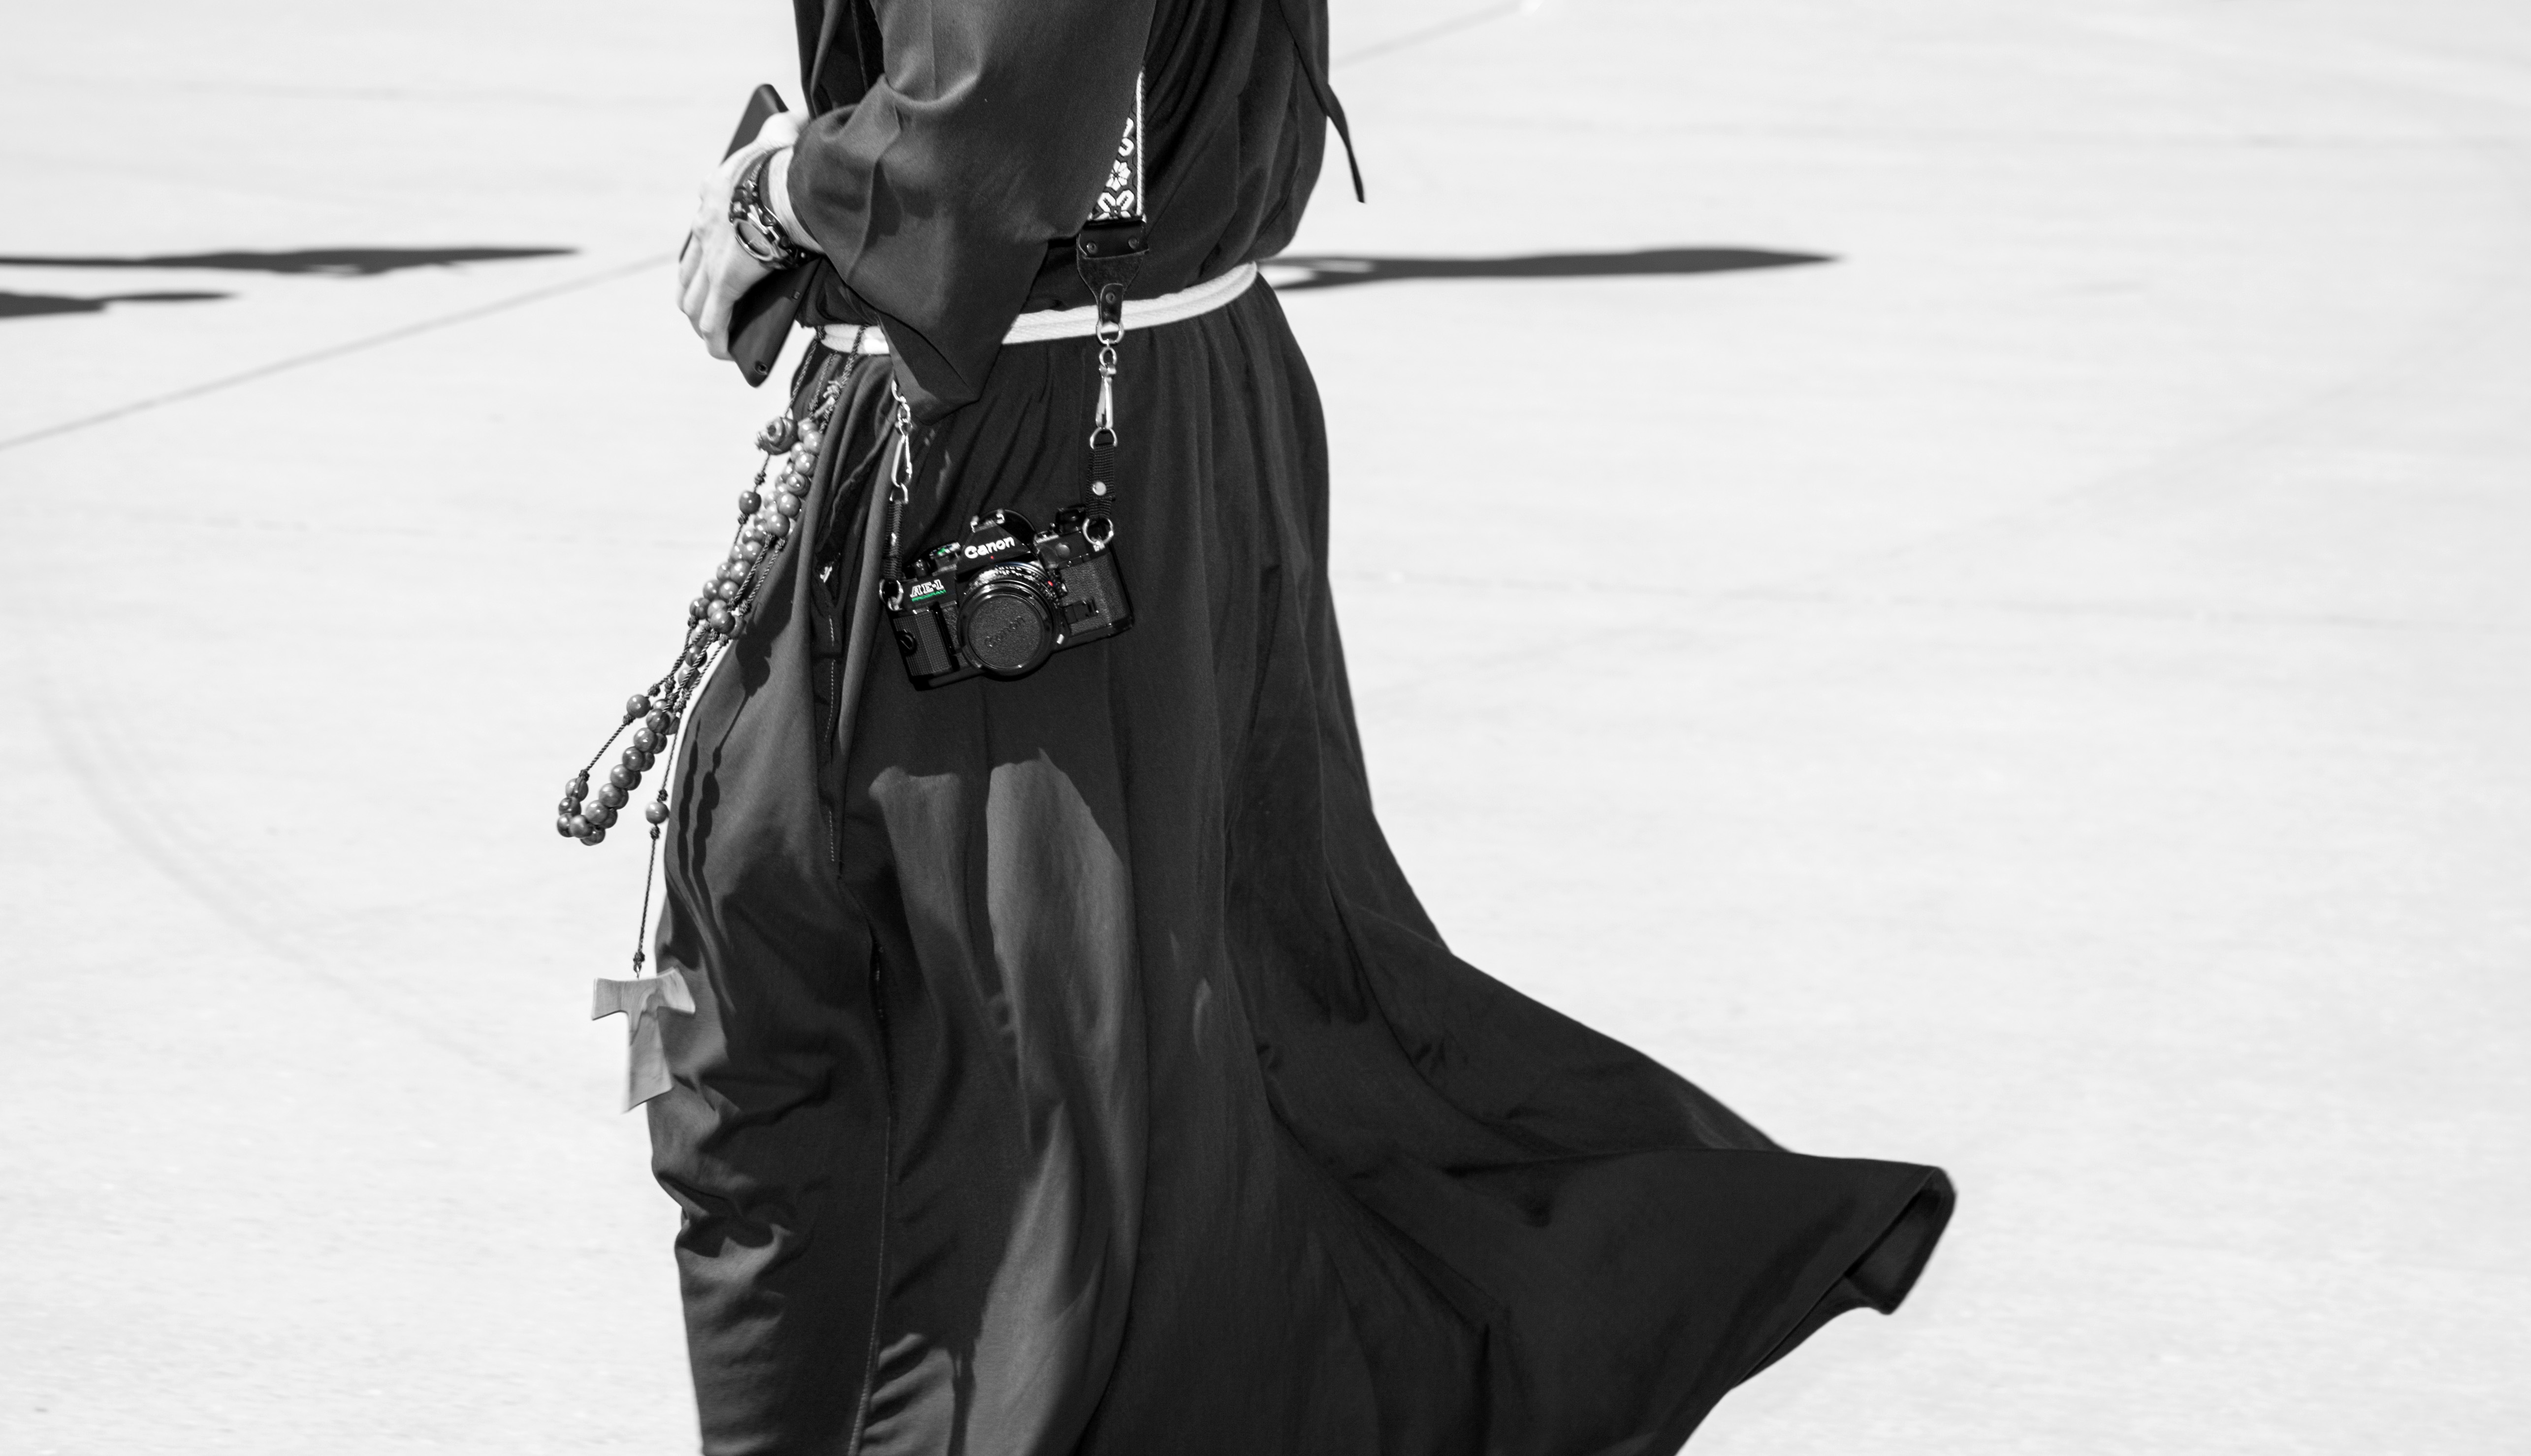
winter, black and white, leather, model, spring, canon, fashion, clothing, black, monochrome, outerwear, season, dress, 35mm, ae1, photo shoot, formal wear, monochrome photography, fashion design